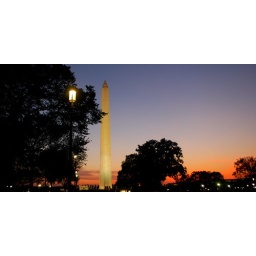
The Washington Monument, standing tall at sunset, framed against trees on the Mall. Washington, DC.